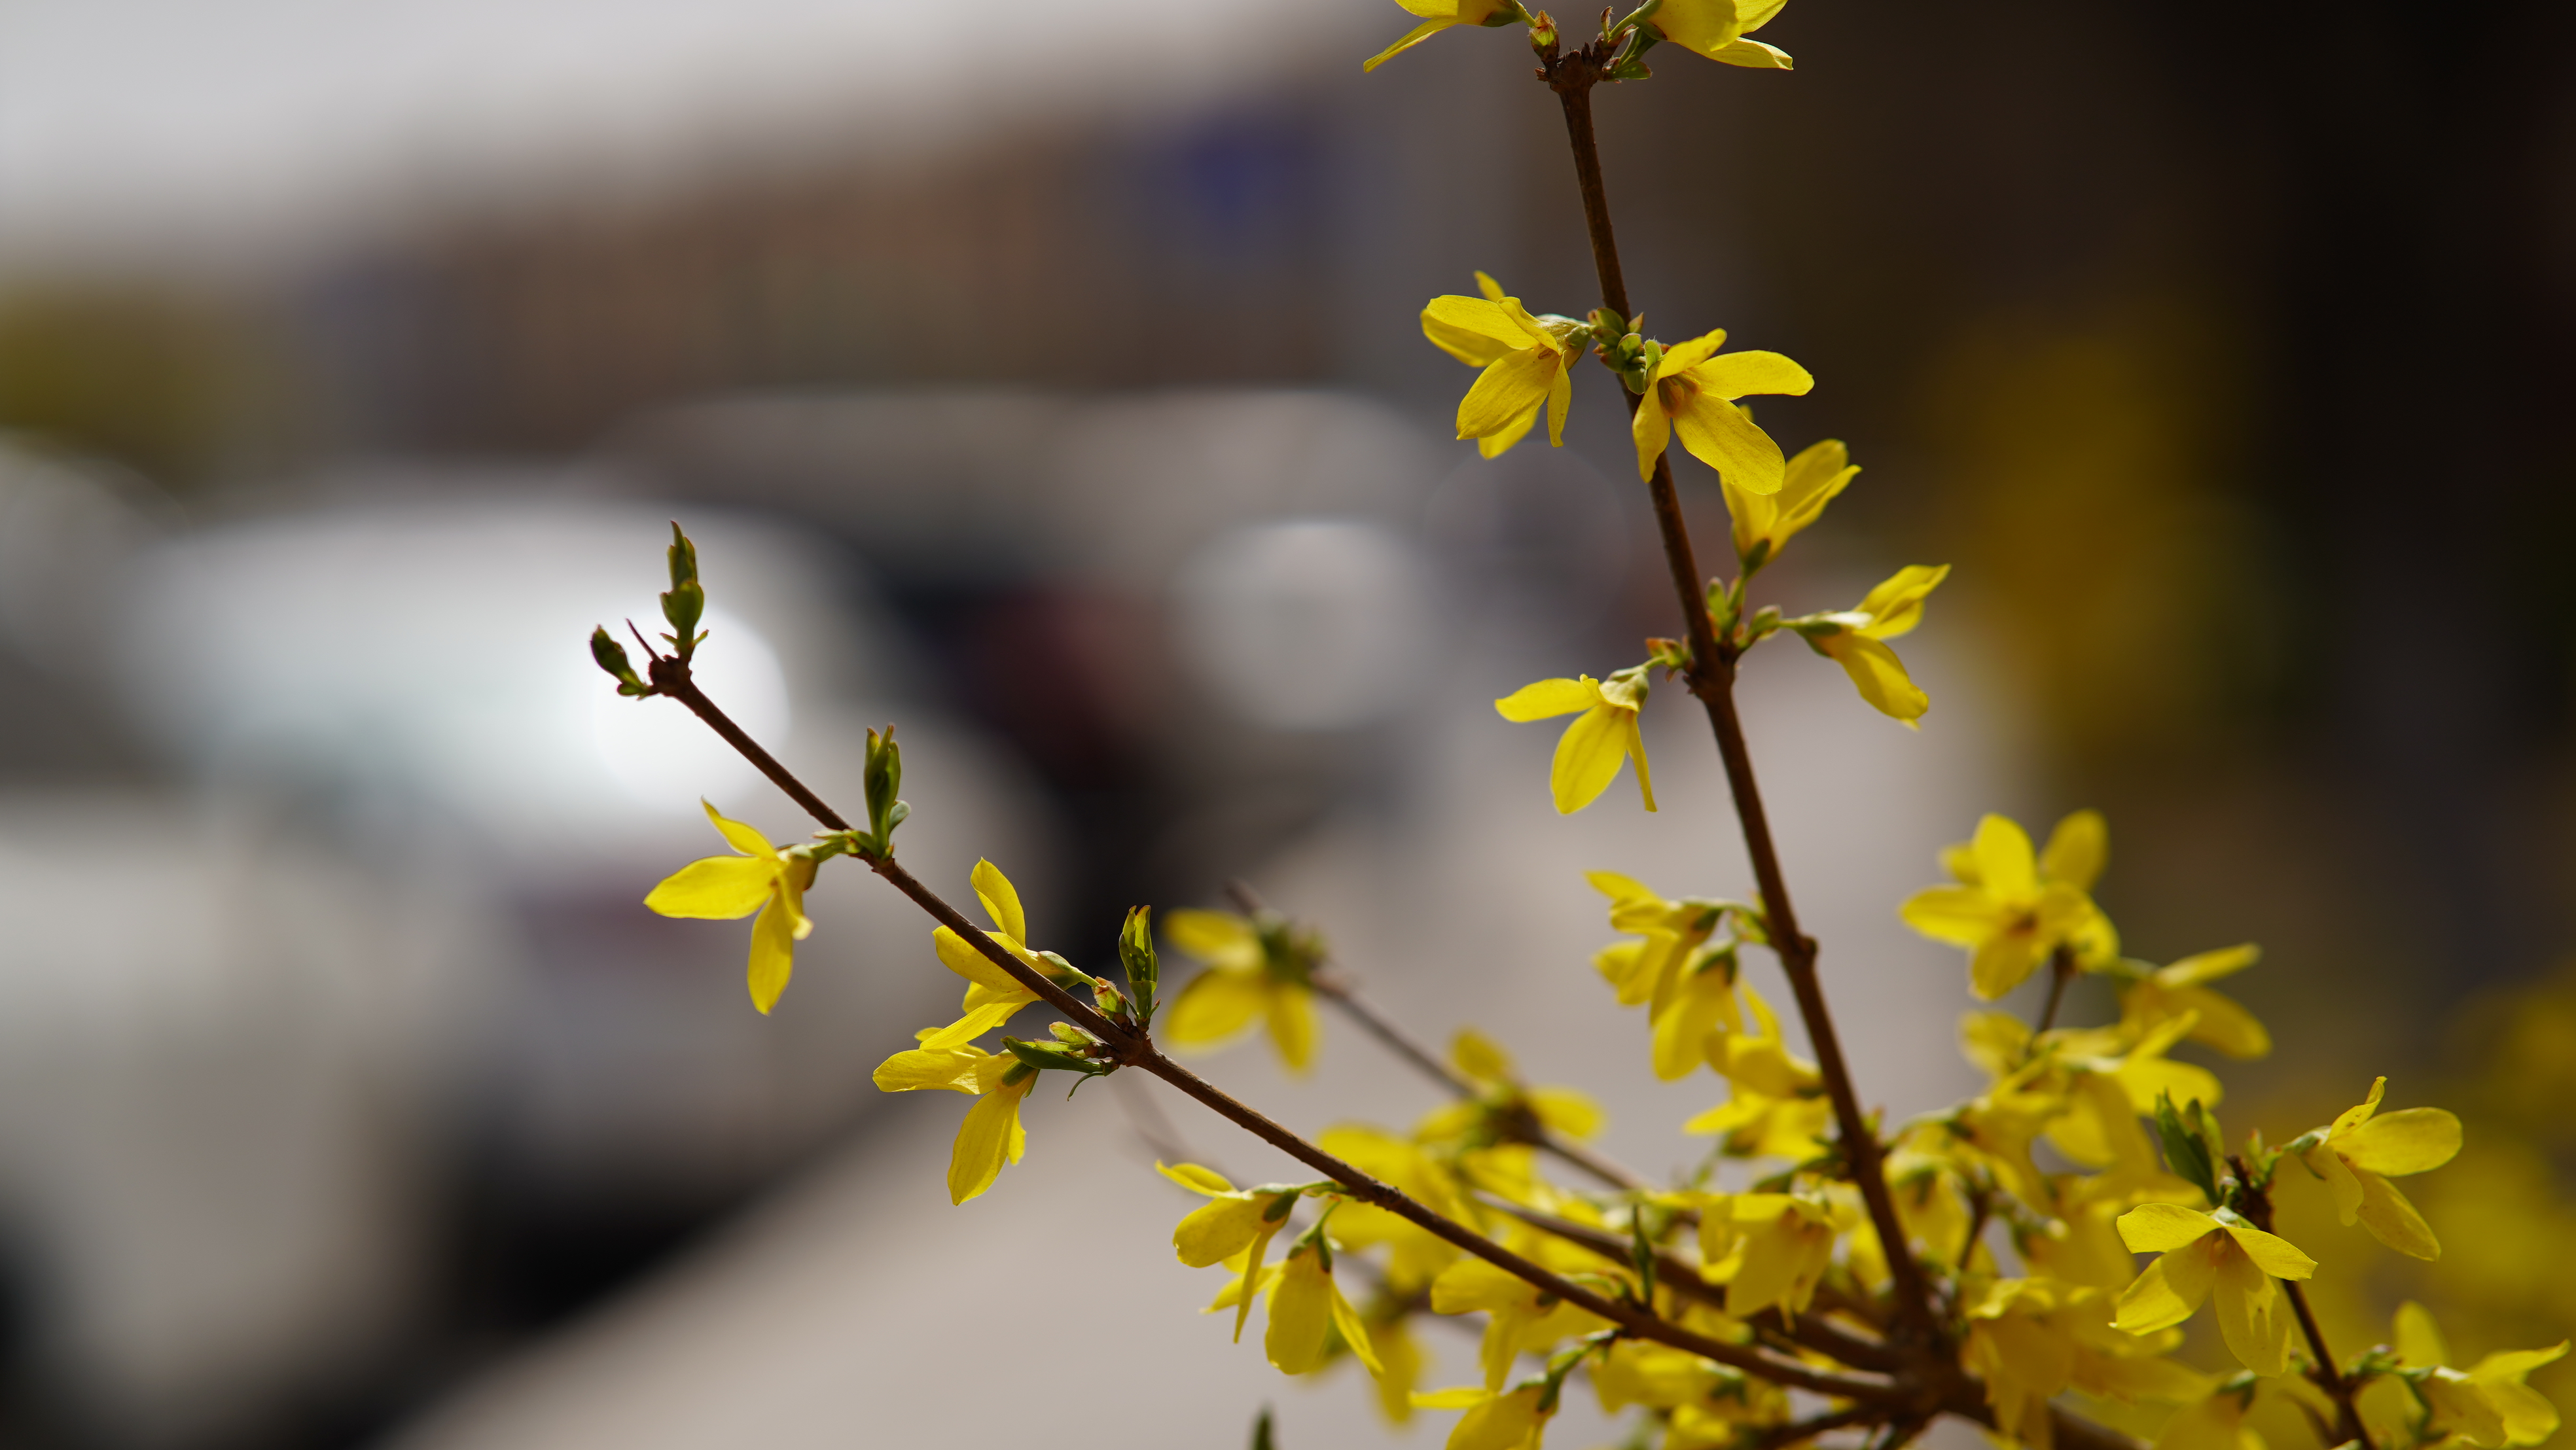
spring, plant, flower, twig, branch, yellow, petal, natural landscape, flowering plant, tree, Pedicel, macro photography, wood, terrestrial plant, wildflower, plant stem, grass, herbaceous plant, font, still life photography, subshrub, annual plant